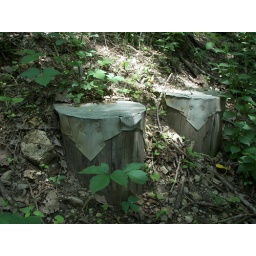
Close-up of some old posts in the river bank for the bridge that carried the 'old electric interurban' across the Chicago River.